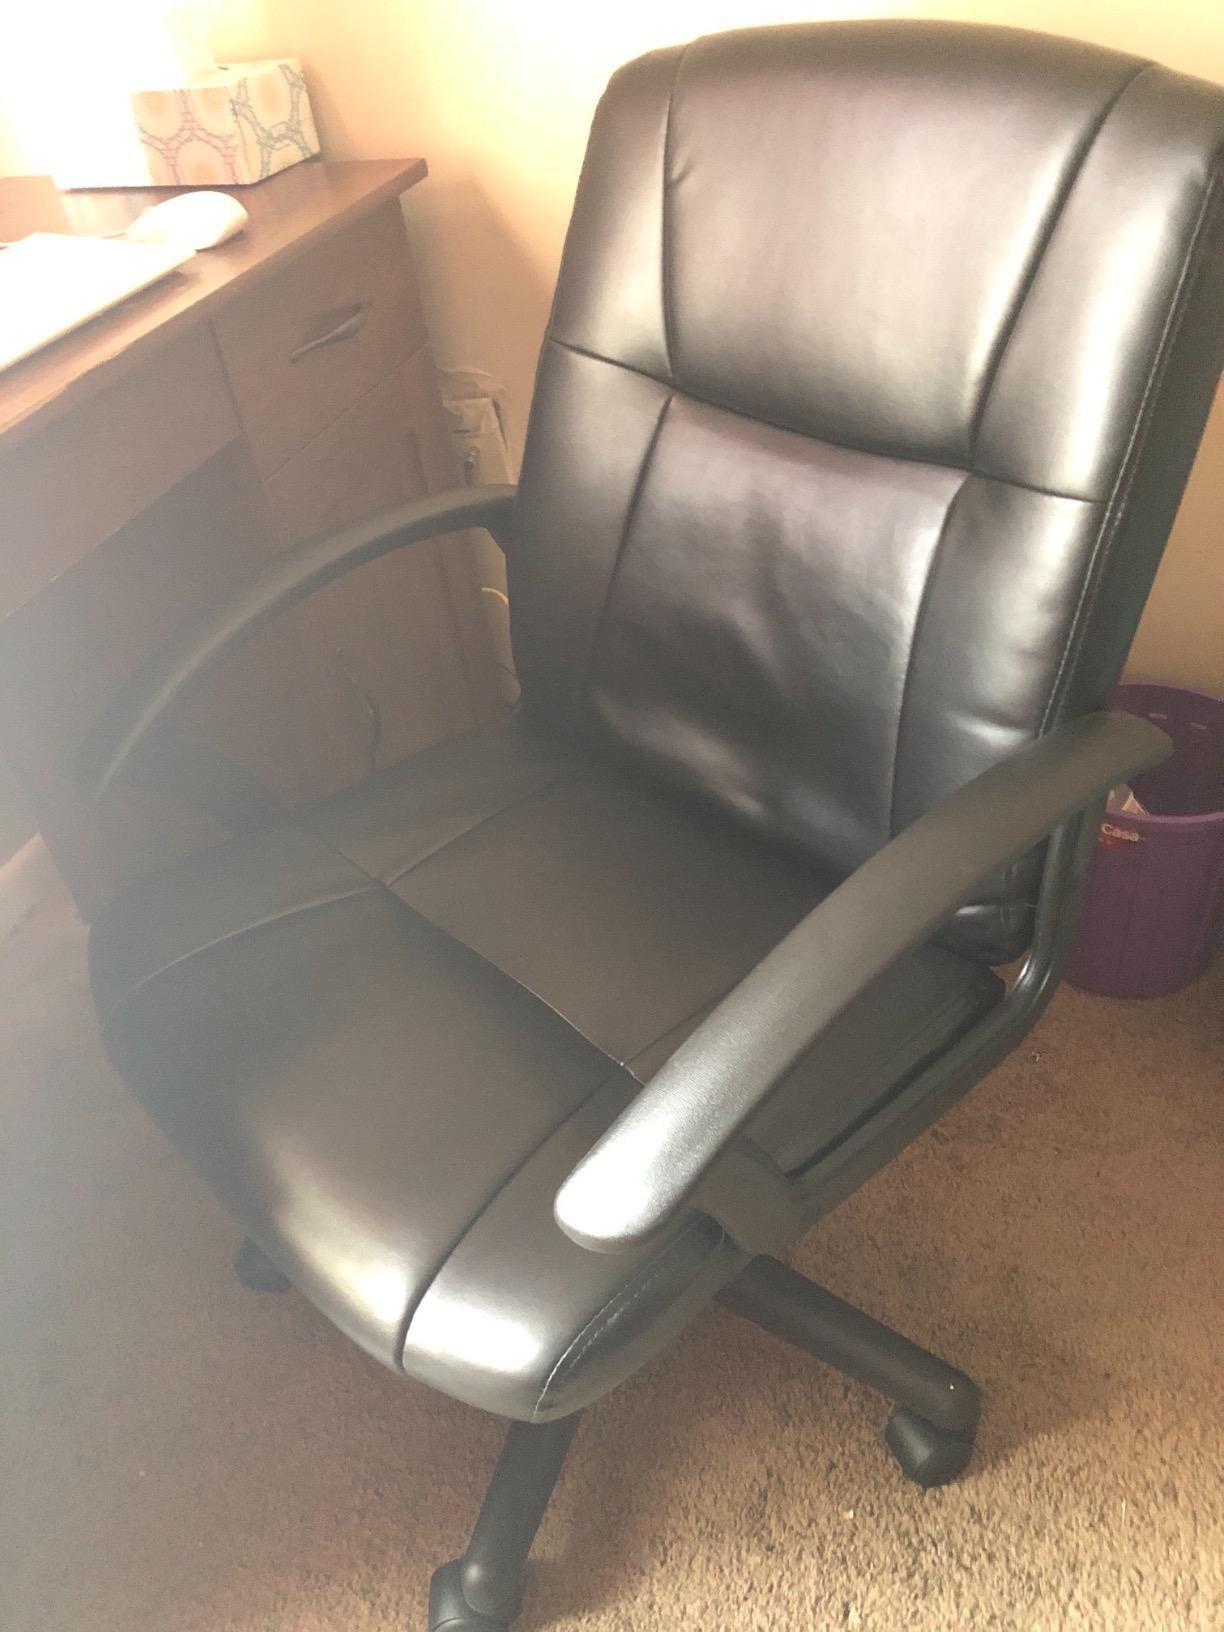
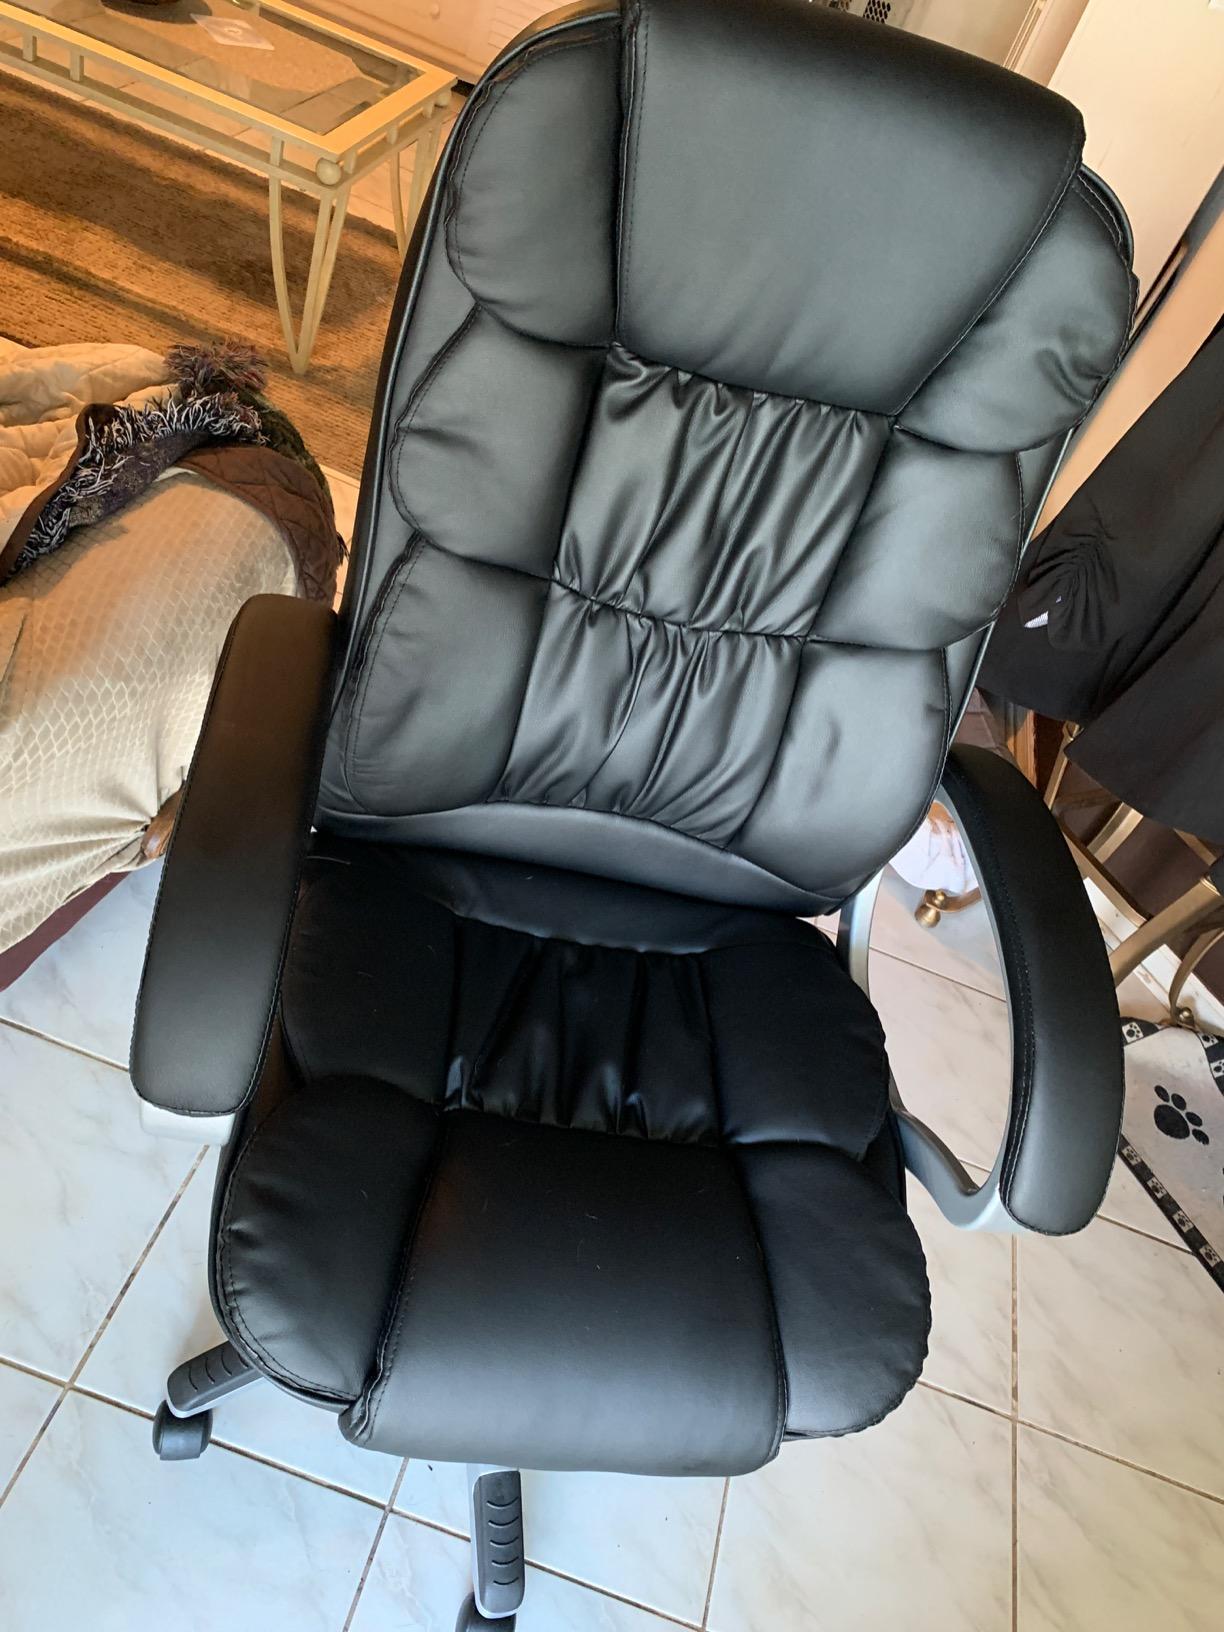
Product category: items_chair
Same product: no